Faisal Mosque

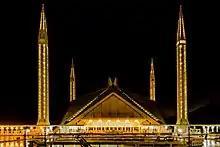
Faisal Mosque close-up view during night

Instead of using traditional domes, Vedat Dalokay designed an eight-sided main hall that looked like an Arab's Bedouin desert tent. Additionally, he added four minarets on all four corners of the main hall, which are of high, the tallest minarets in South Asia. The main structure of the building is the main prayer hall, which is supported by four concrete girders. The four unusual minarets are inspired by Turkish architecture. Dalokay also believed that the design of the Masjid represents Kaaba in an abstract manner. Entrance is from the east, where the prayer hall is fronted by a courtyard with porticoes. The International Islamic University was housed under the main courtyard but now has relocated to a new campus. The mosque still houses a library, lecture hall, museum, and cafe. The interior of the main tent-shaped hall is covered in white marble and decorated with mosaics and calligraphy by the famous Pakistani artist Sadequain, and a Turkish-style chandelier. The mosaic pattern adorns the west wall and has the Kalimah written in early Kufic script, repeated in mirror image pattern.